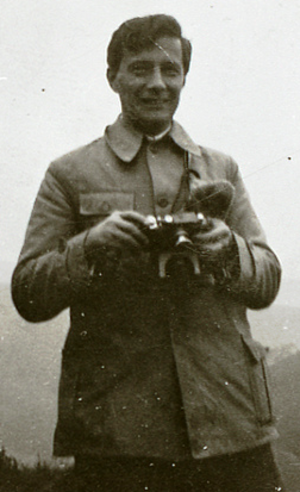
Michael Polanyi, né Mihály Pollacsek le 11 mars 1891 à Budapest en Autriche-Hongrie et mort le 22 février 1976 à Northampton en Angleterre, est un polymathe et épistémologue hongrois qui s'est intéressé à la chimie, la philosophie et à l'économie. Penseur libéral, il a participé au colloque Walter Lippmann en 1938 et est membre fondateur de la Société du Mont Pèlerin en 1947.
La famille Pollacsek, dont l'une des branches a évolué tardivement vers le patronyme Polányi, est une famille hongroise d'origine juive, dont les membres ont joué un rôle de premier plan dans l'histoire intellectuelle de la Hongrie.